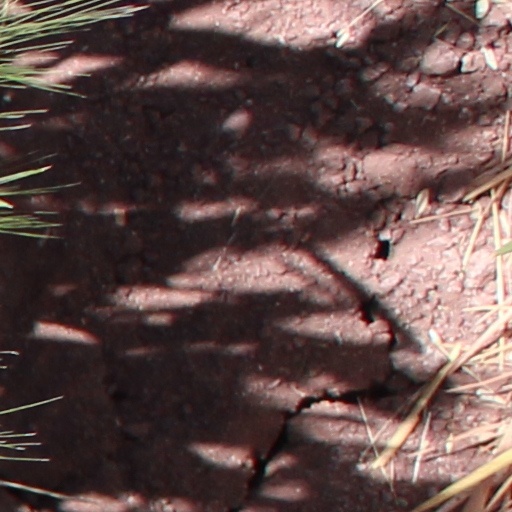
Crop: wheat